Adolfo Ríos

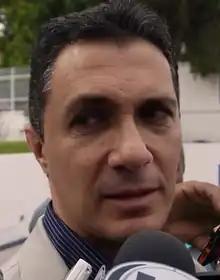
Ríos in 2014

José Adolfo Ríos García (born 11 December 1966) is a Mexican former professional footballer who played as a goalkeeper. He won the 1999 U.S. Cup with Mexico.